Peltast

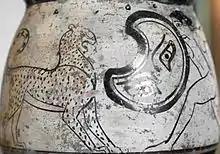
A "peltast" fighting a panther (from an Attic white-ground mug, 5th century BC)

In Archaic Greece, the Greek martial tradition had been focused almost exclusively on the heavy infantry, or hoplites.